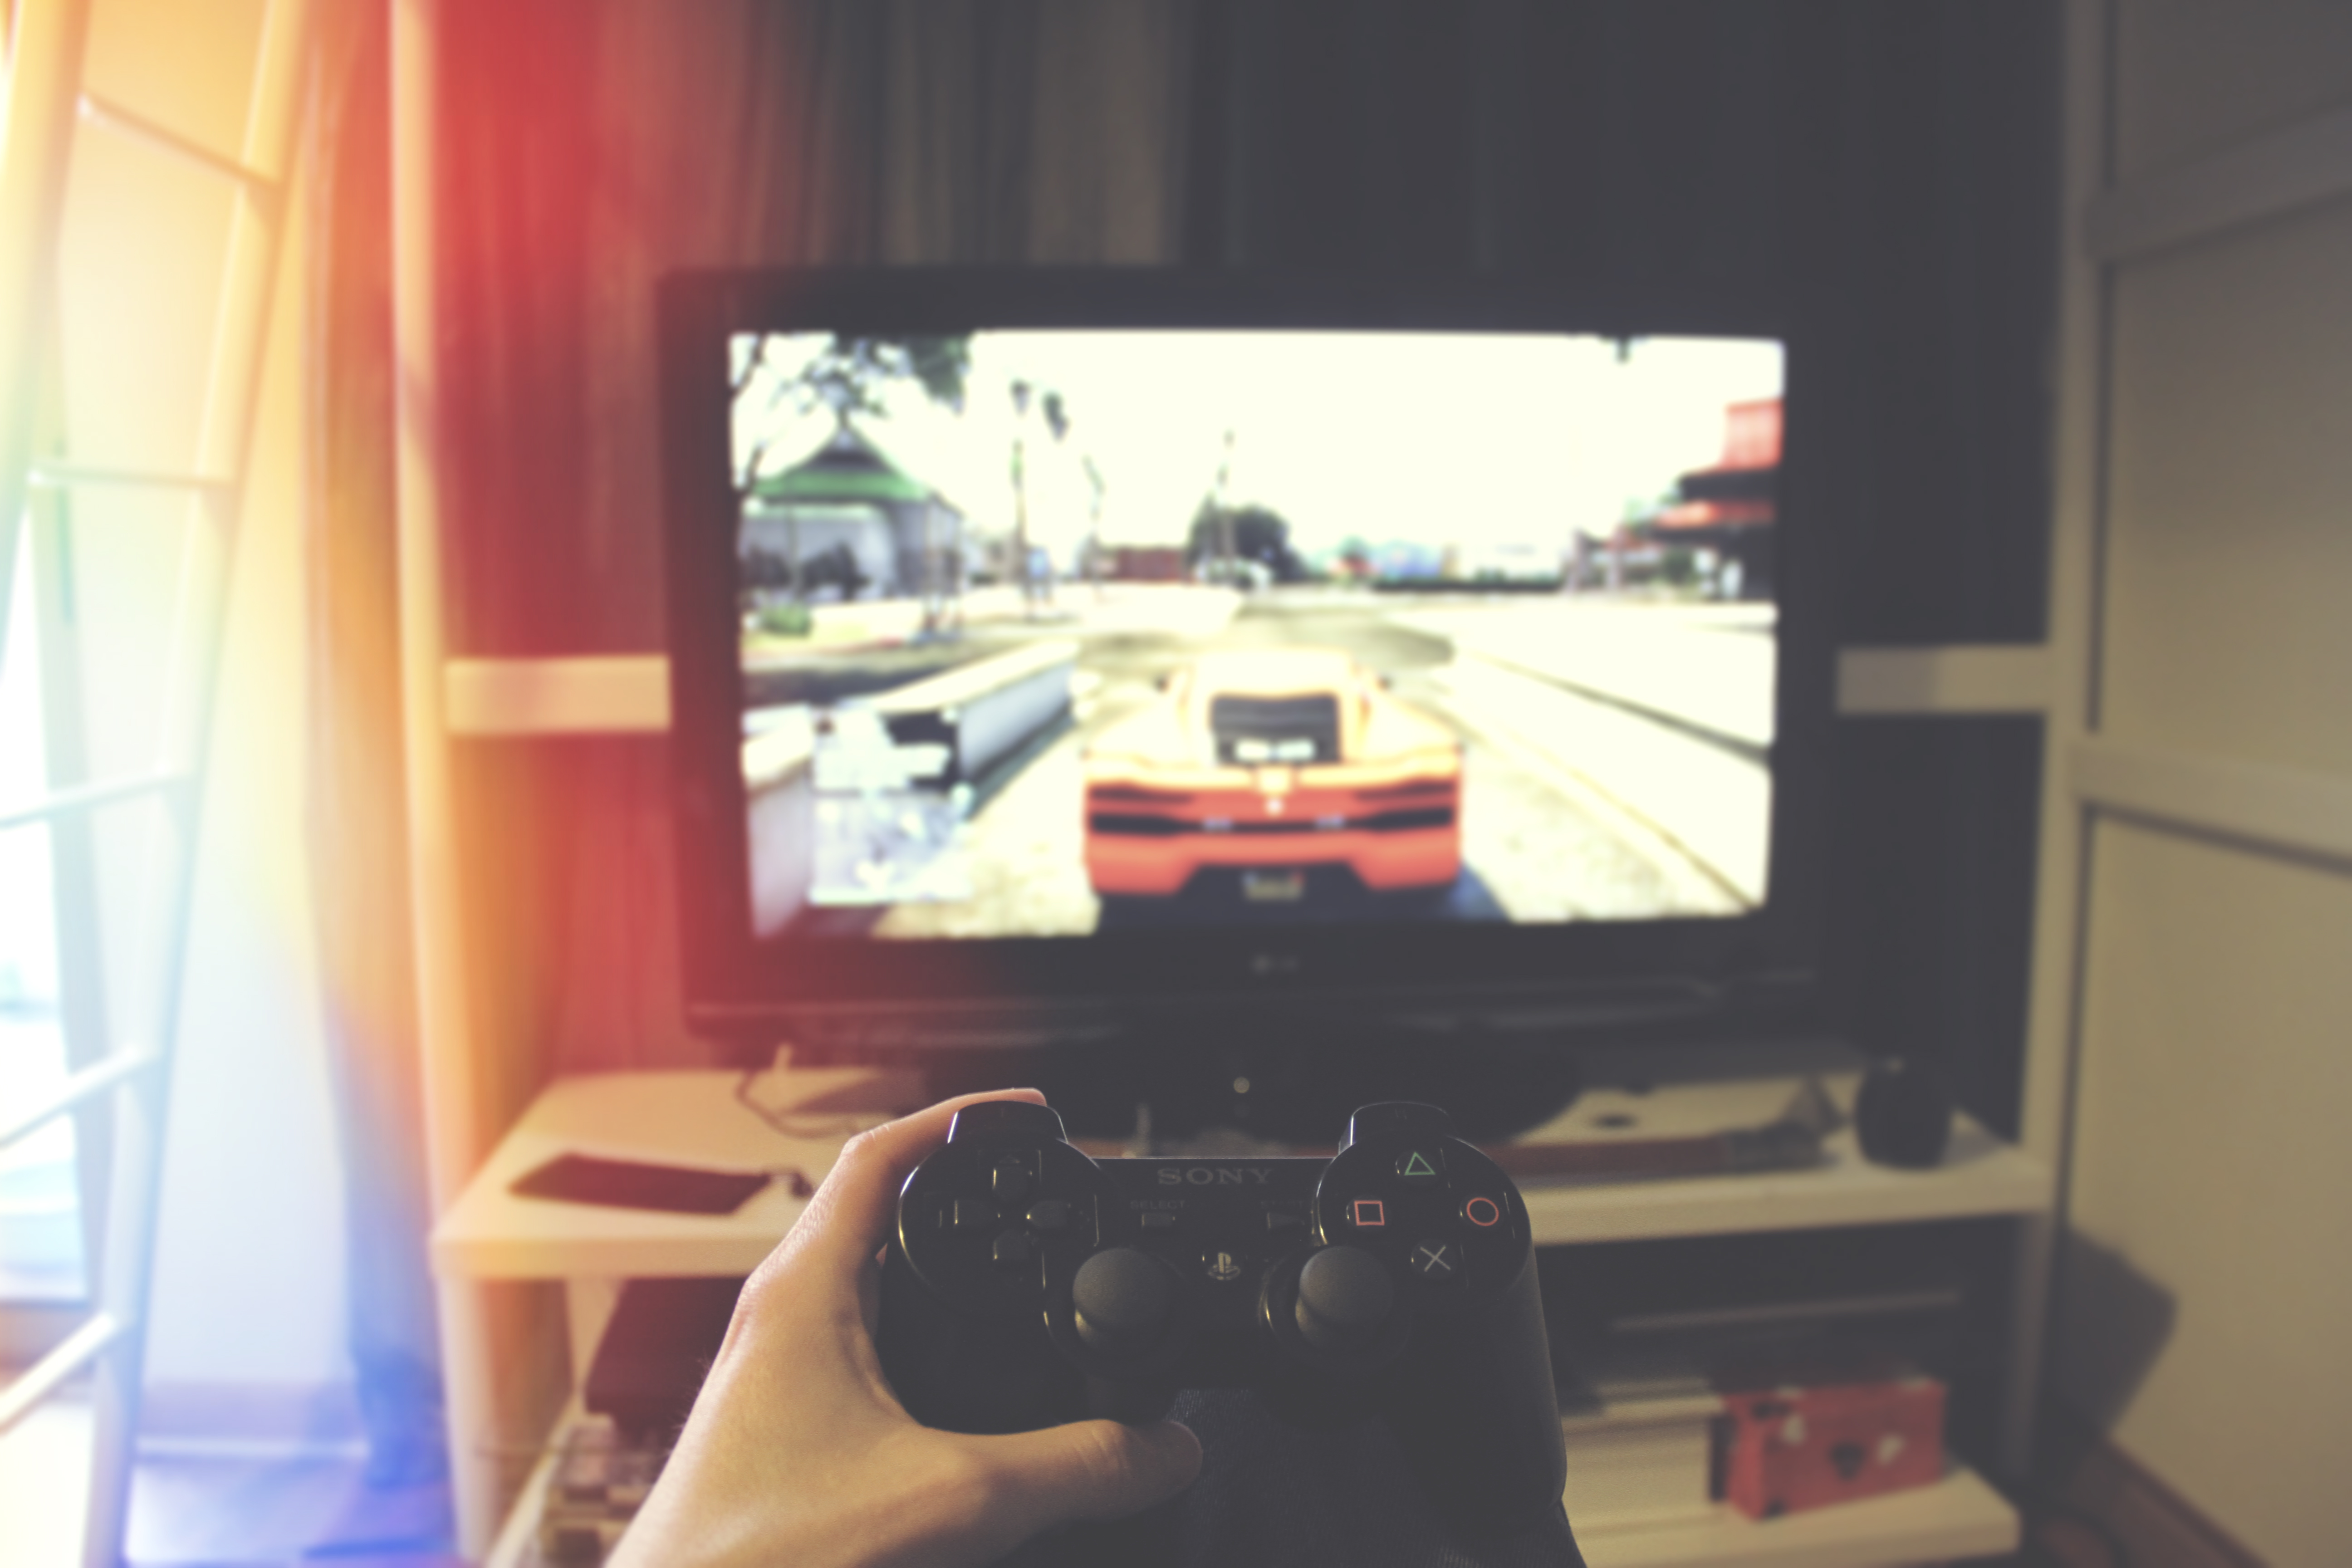
computer, hand, technology, game, controller, gadget, television, tv, playing, room, indoors, sony, console, image, gaming, gamer, playstation, display device